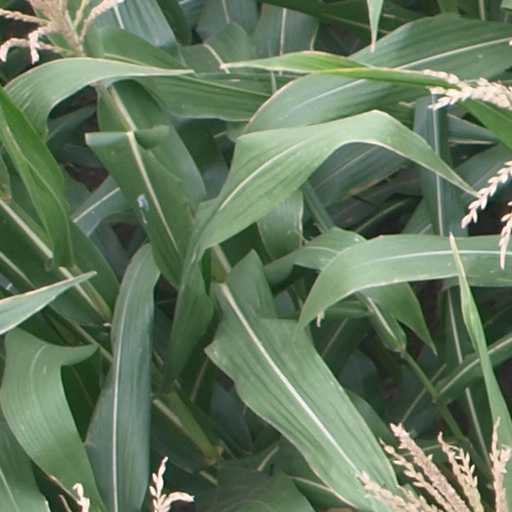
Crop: maize; corn